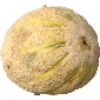
Label: cantaloupe